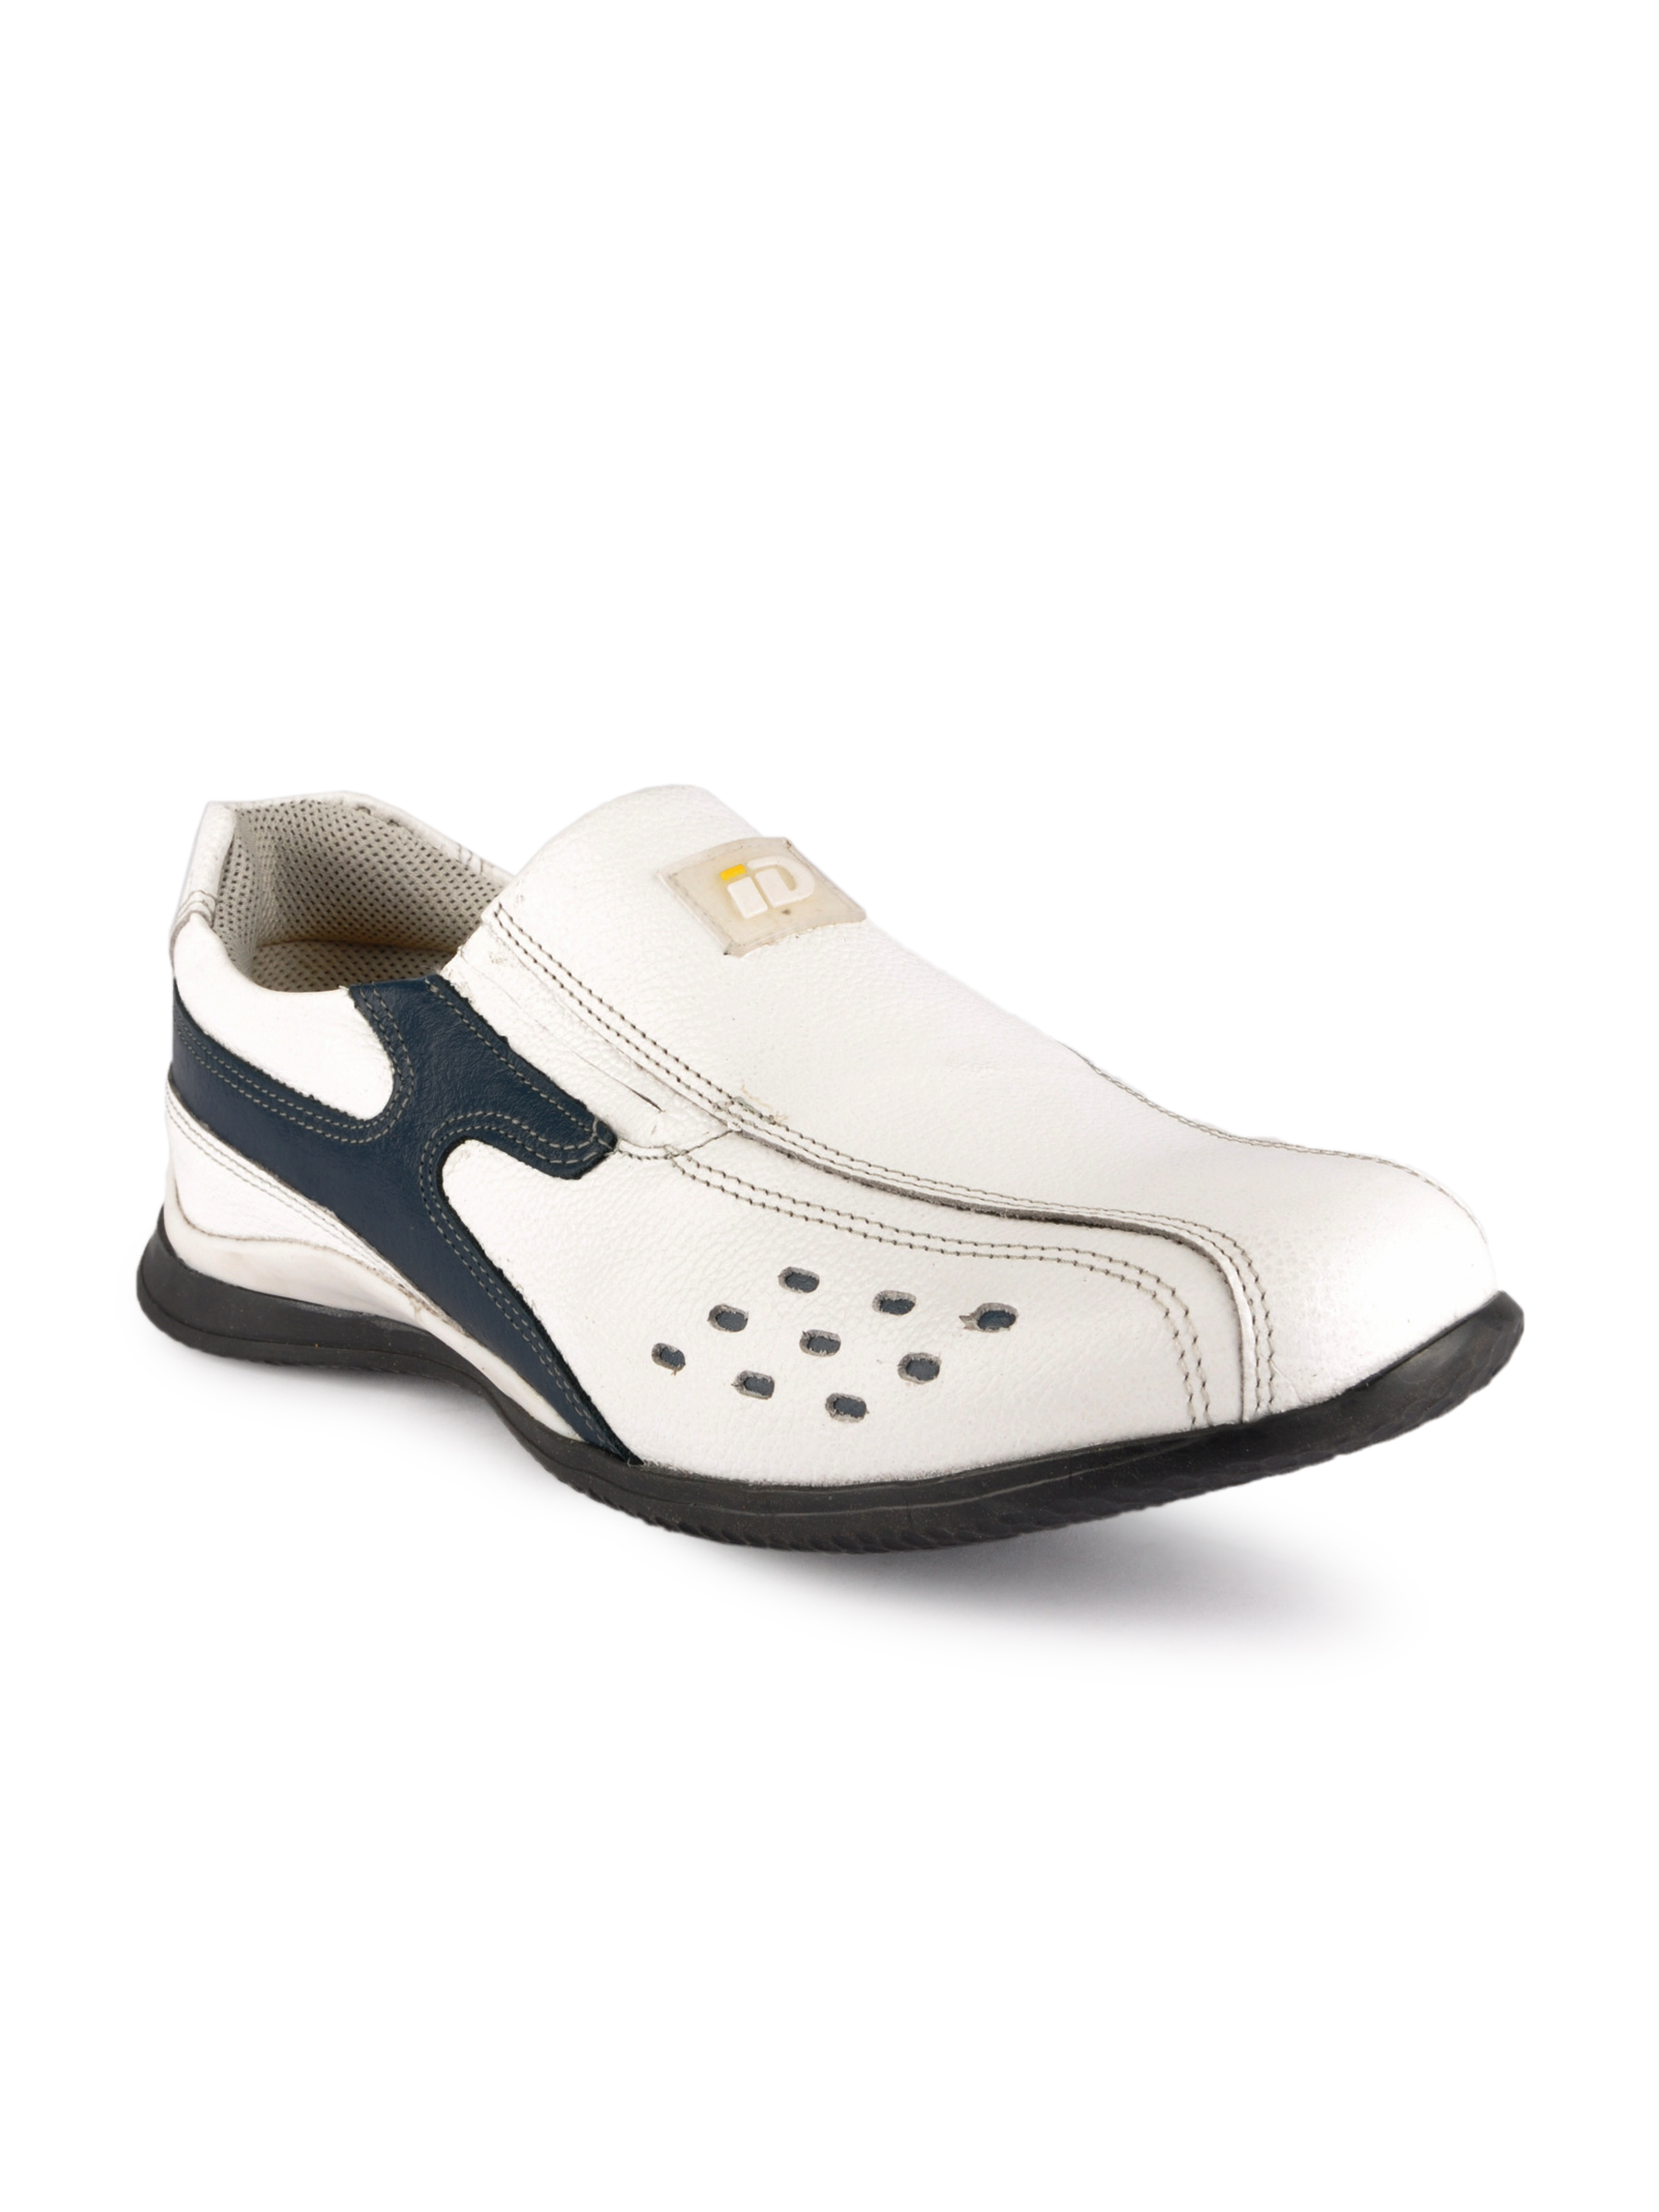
iD Men White Casual Shoes
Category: Footwear / Shoes / Casual Shoes
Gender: Men
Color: White
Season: Fall 2012
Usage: Casual